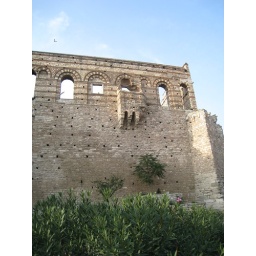
Rebuilt tower along the Istanbul city walls - Istanbul - Brenden in Turkey Sept 2008